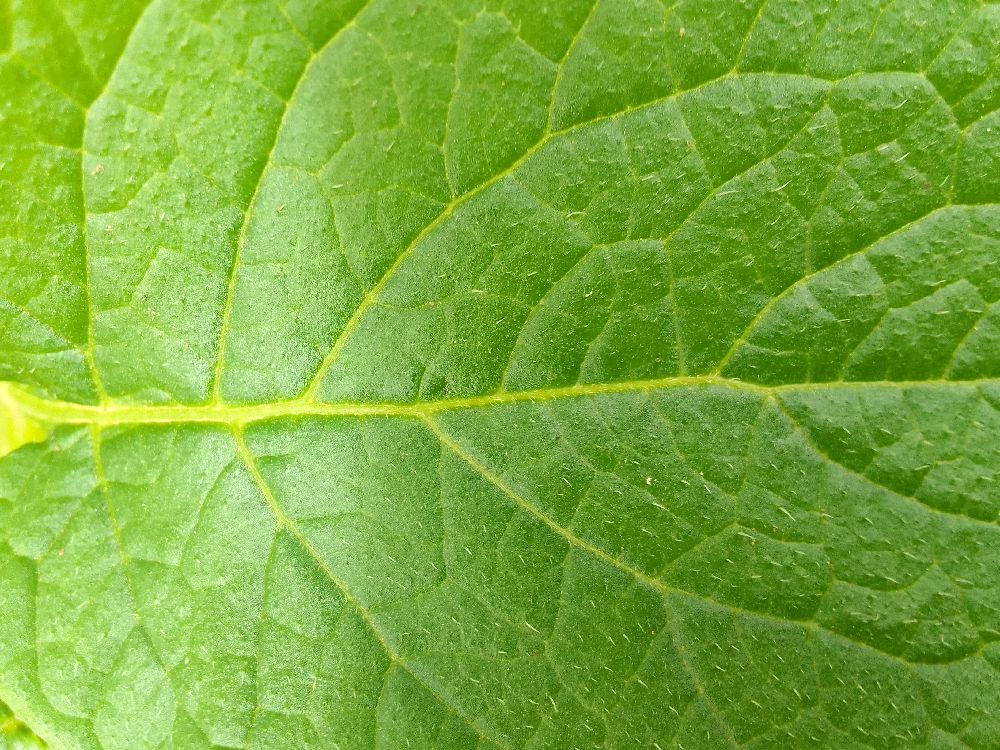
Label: Healthy